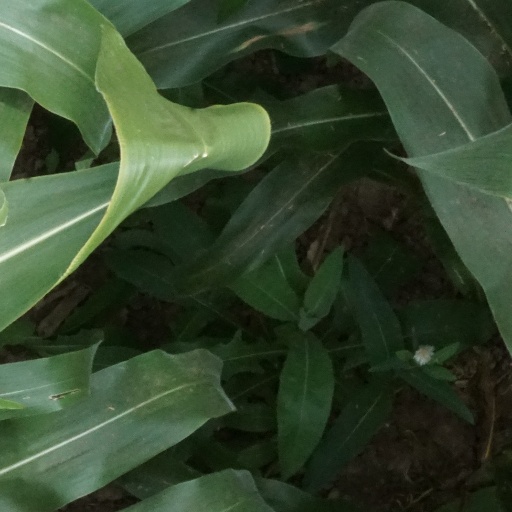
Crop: maize; corn